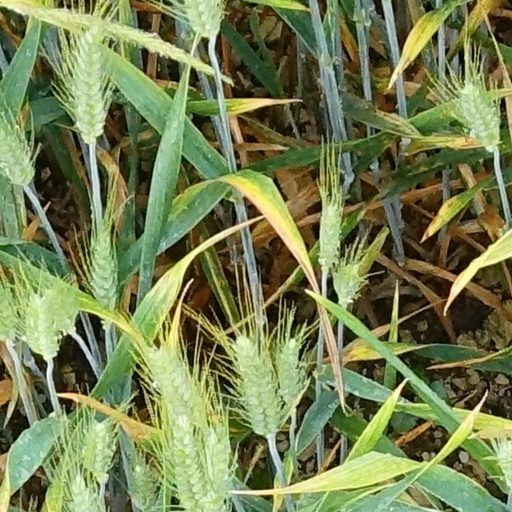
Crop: wheat